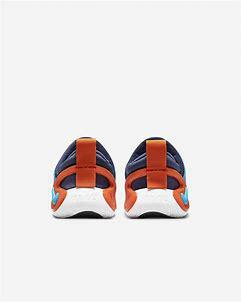
Brand: Nike
Model: Dynamo Go